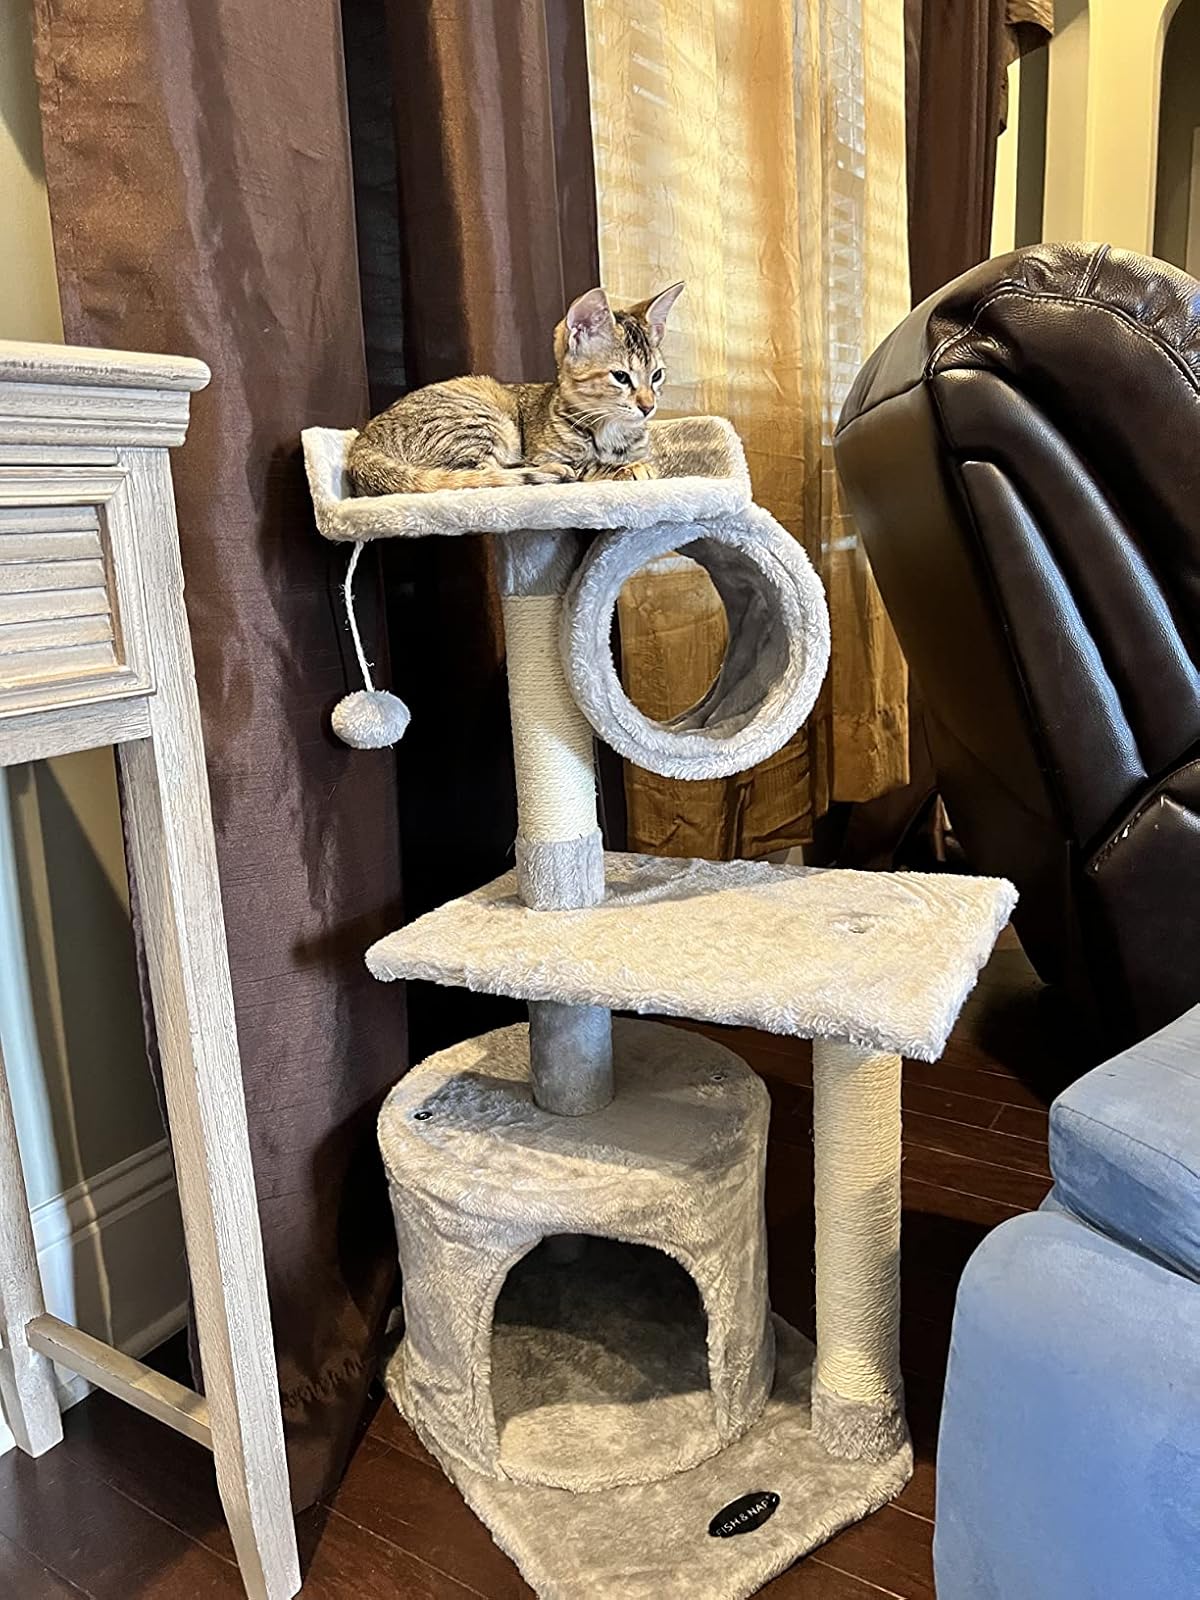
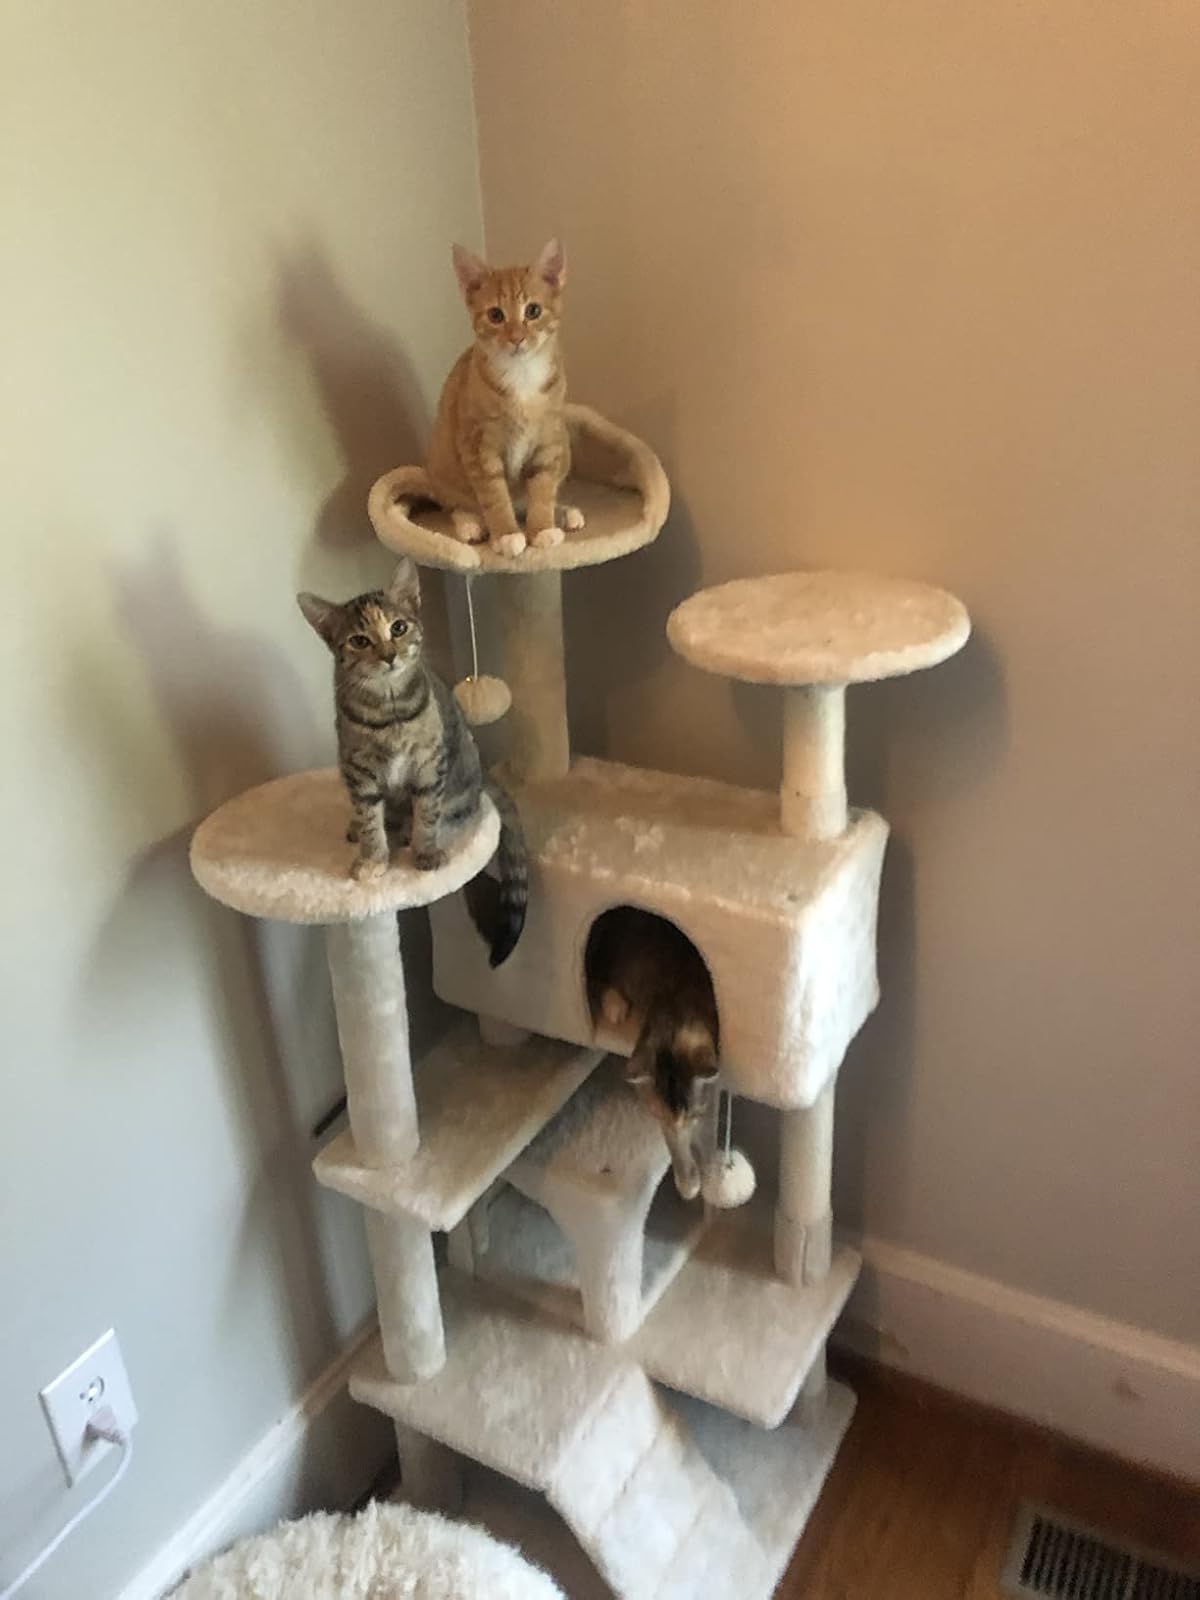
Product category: items_cat tree
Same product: no